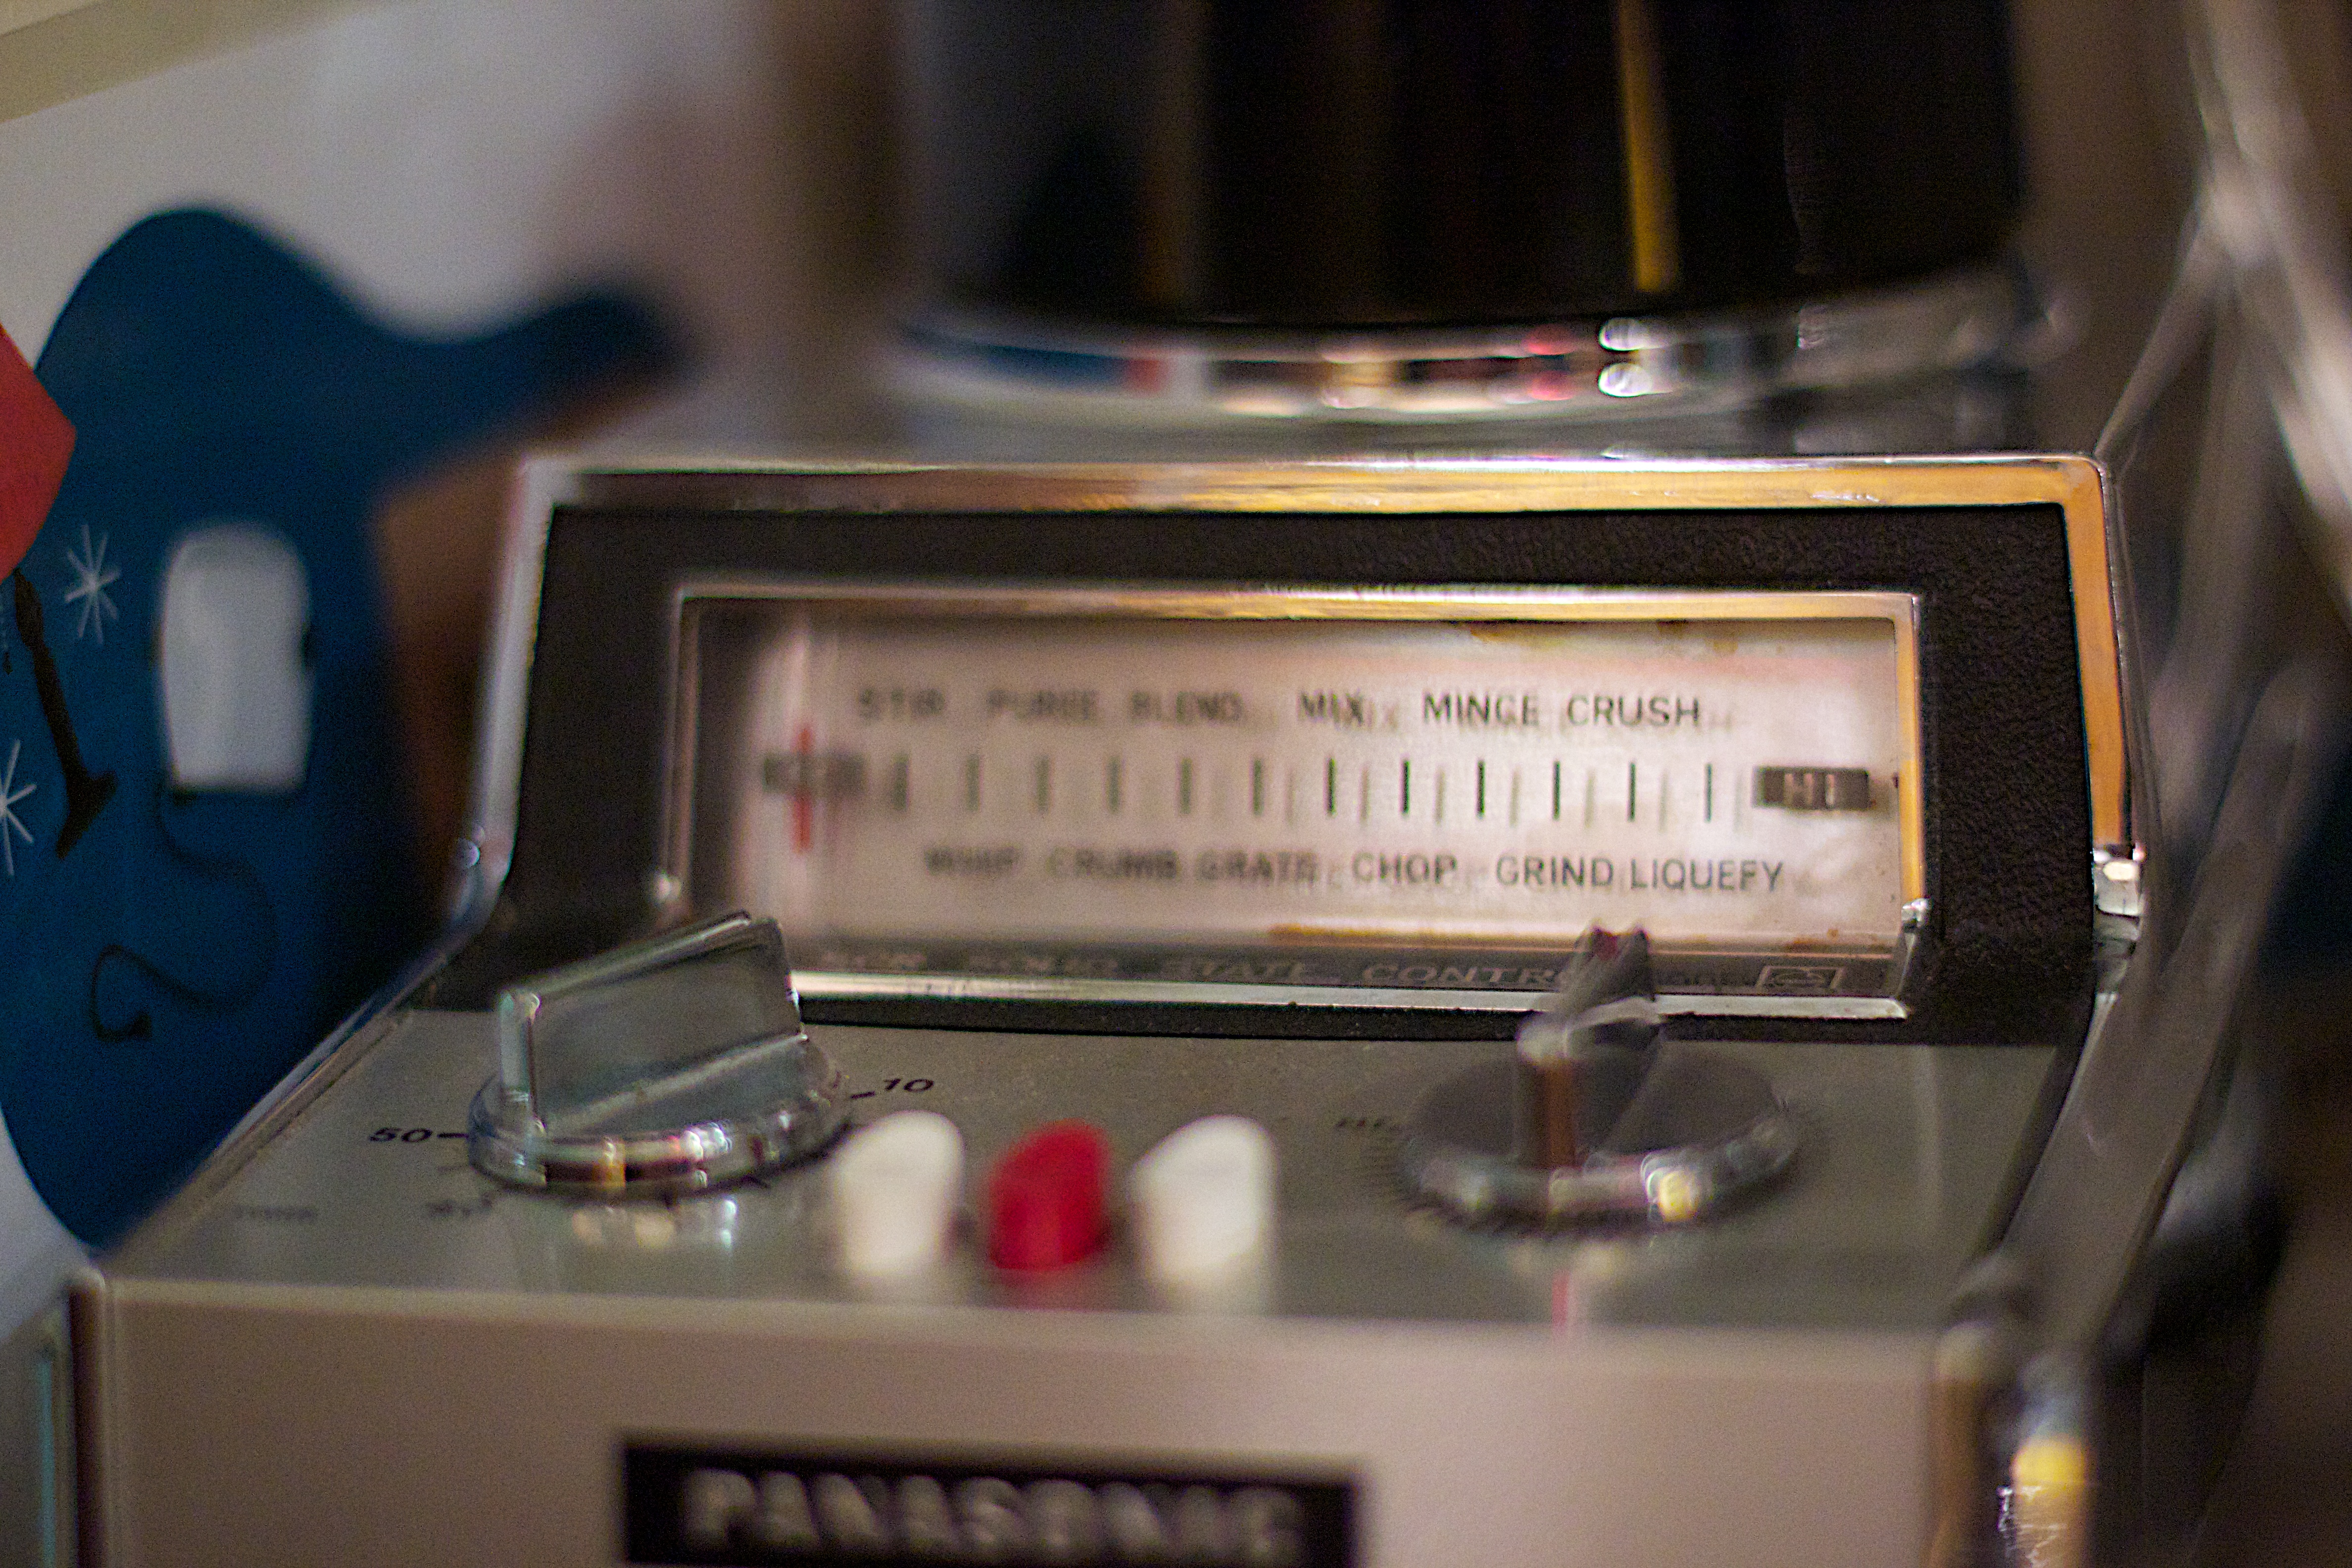
technology, radio